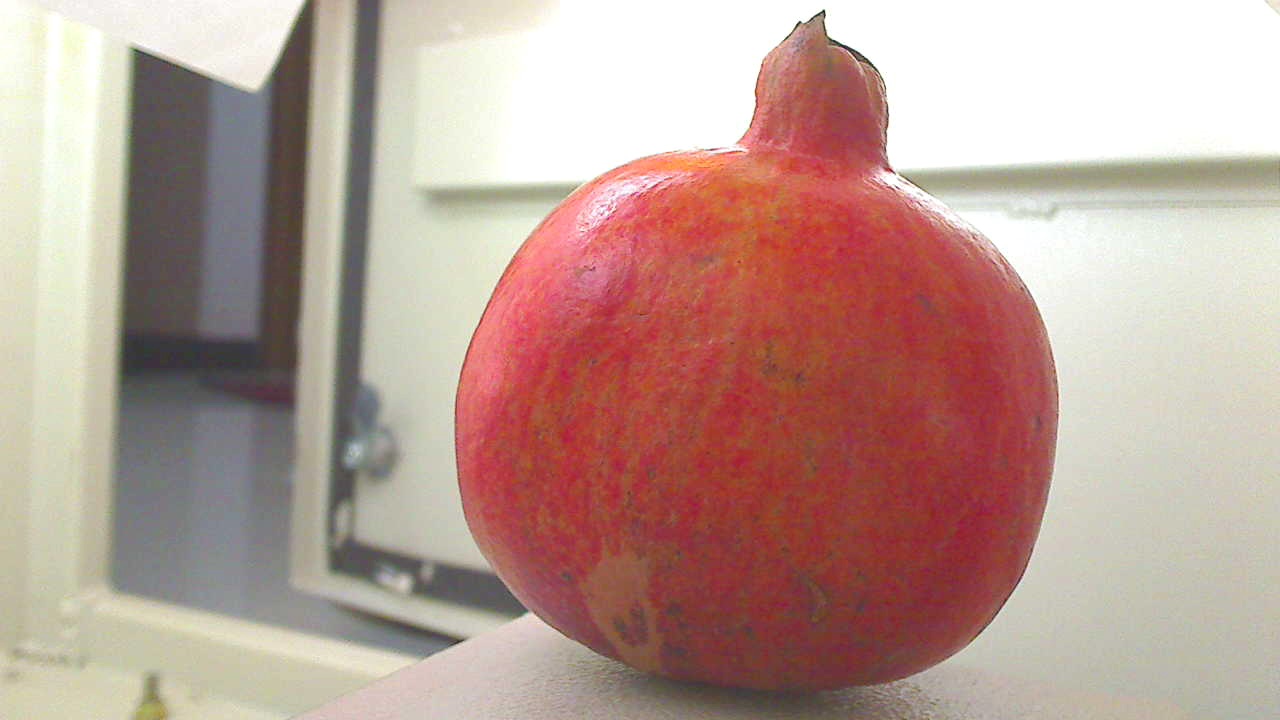
Grade: grade-2
Quality: quality-2